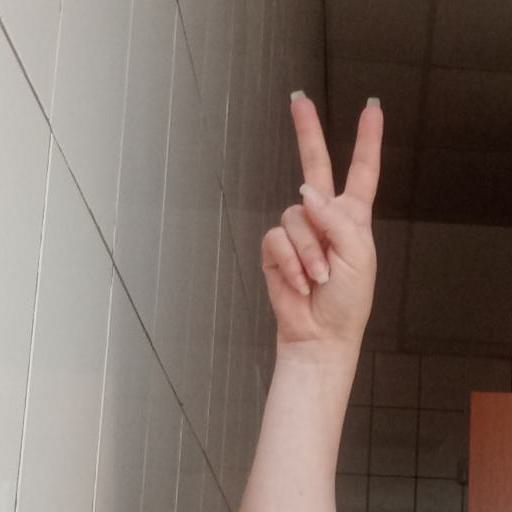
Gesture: peace